Fanny Gulick

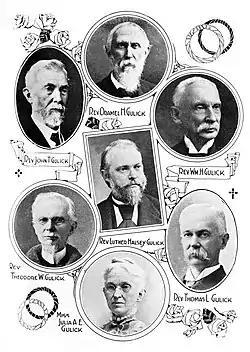
The seven surviving children all became missionaries

Julia, Orramel, John and Sidney are buried in the Mission House cemetery at Kawaiahaʻo Church. Since Julia had not yet been born when her brother Luther Halsey Gulick left for the United States in 1840, the family never was all together in the same place at one time.